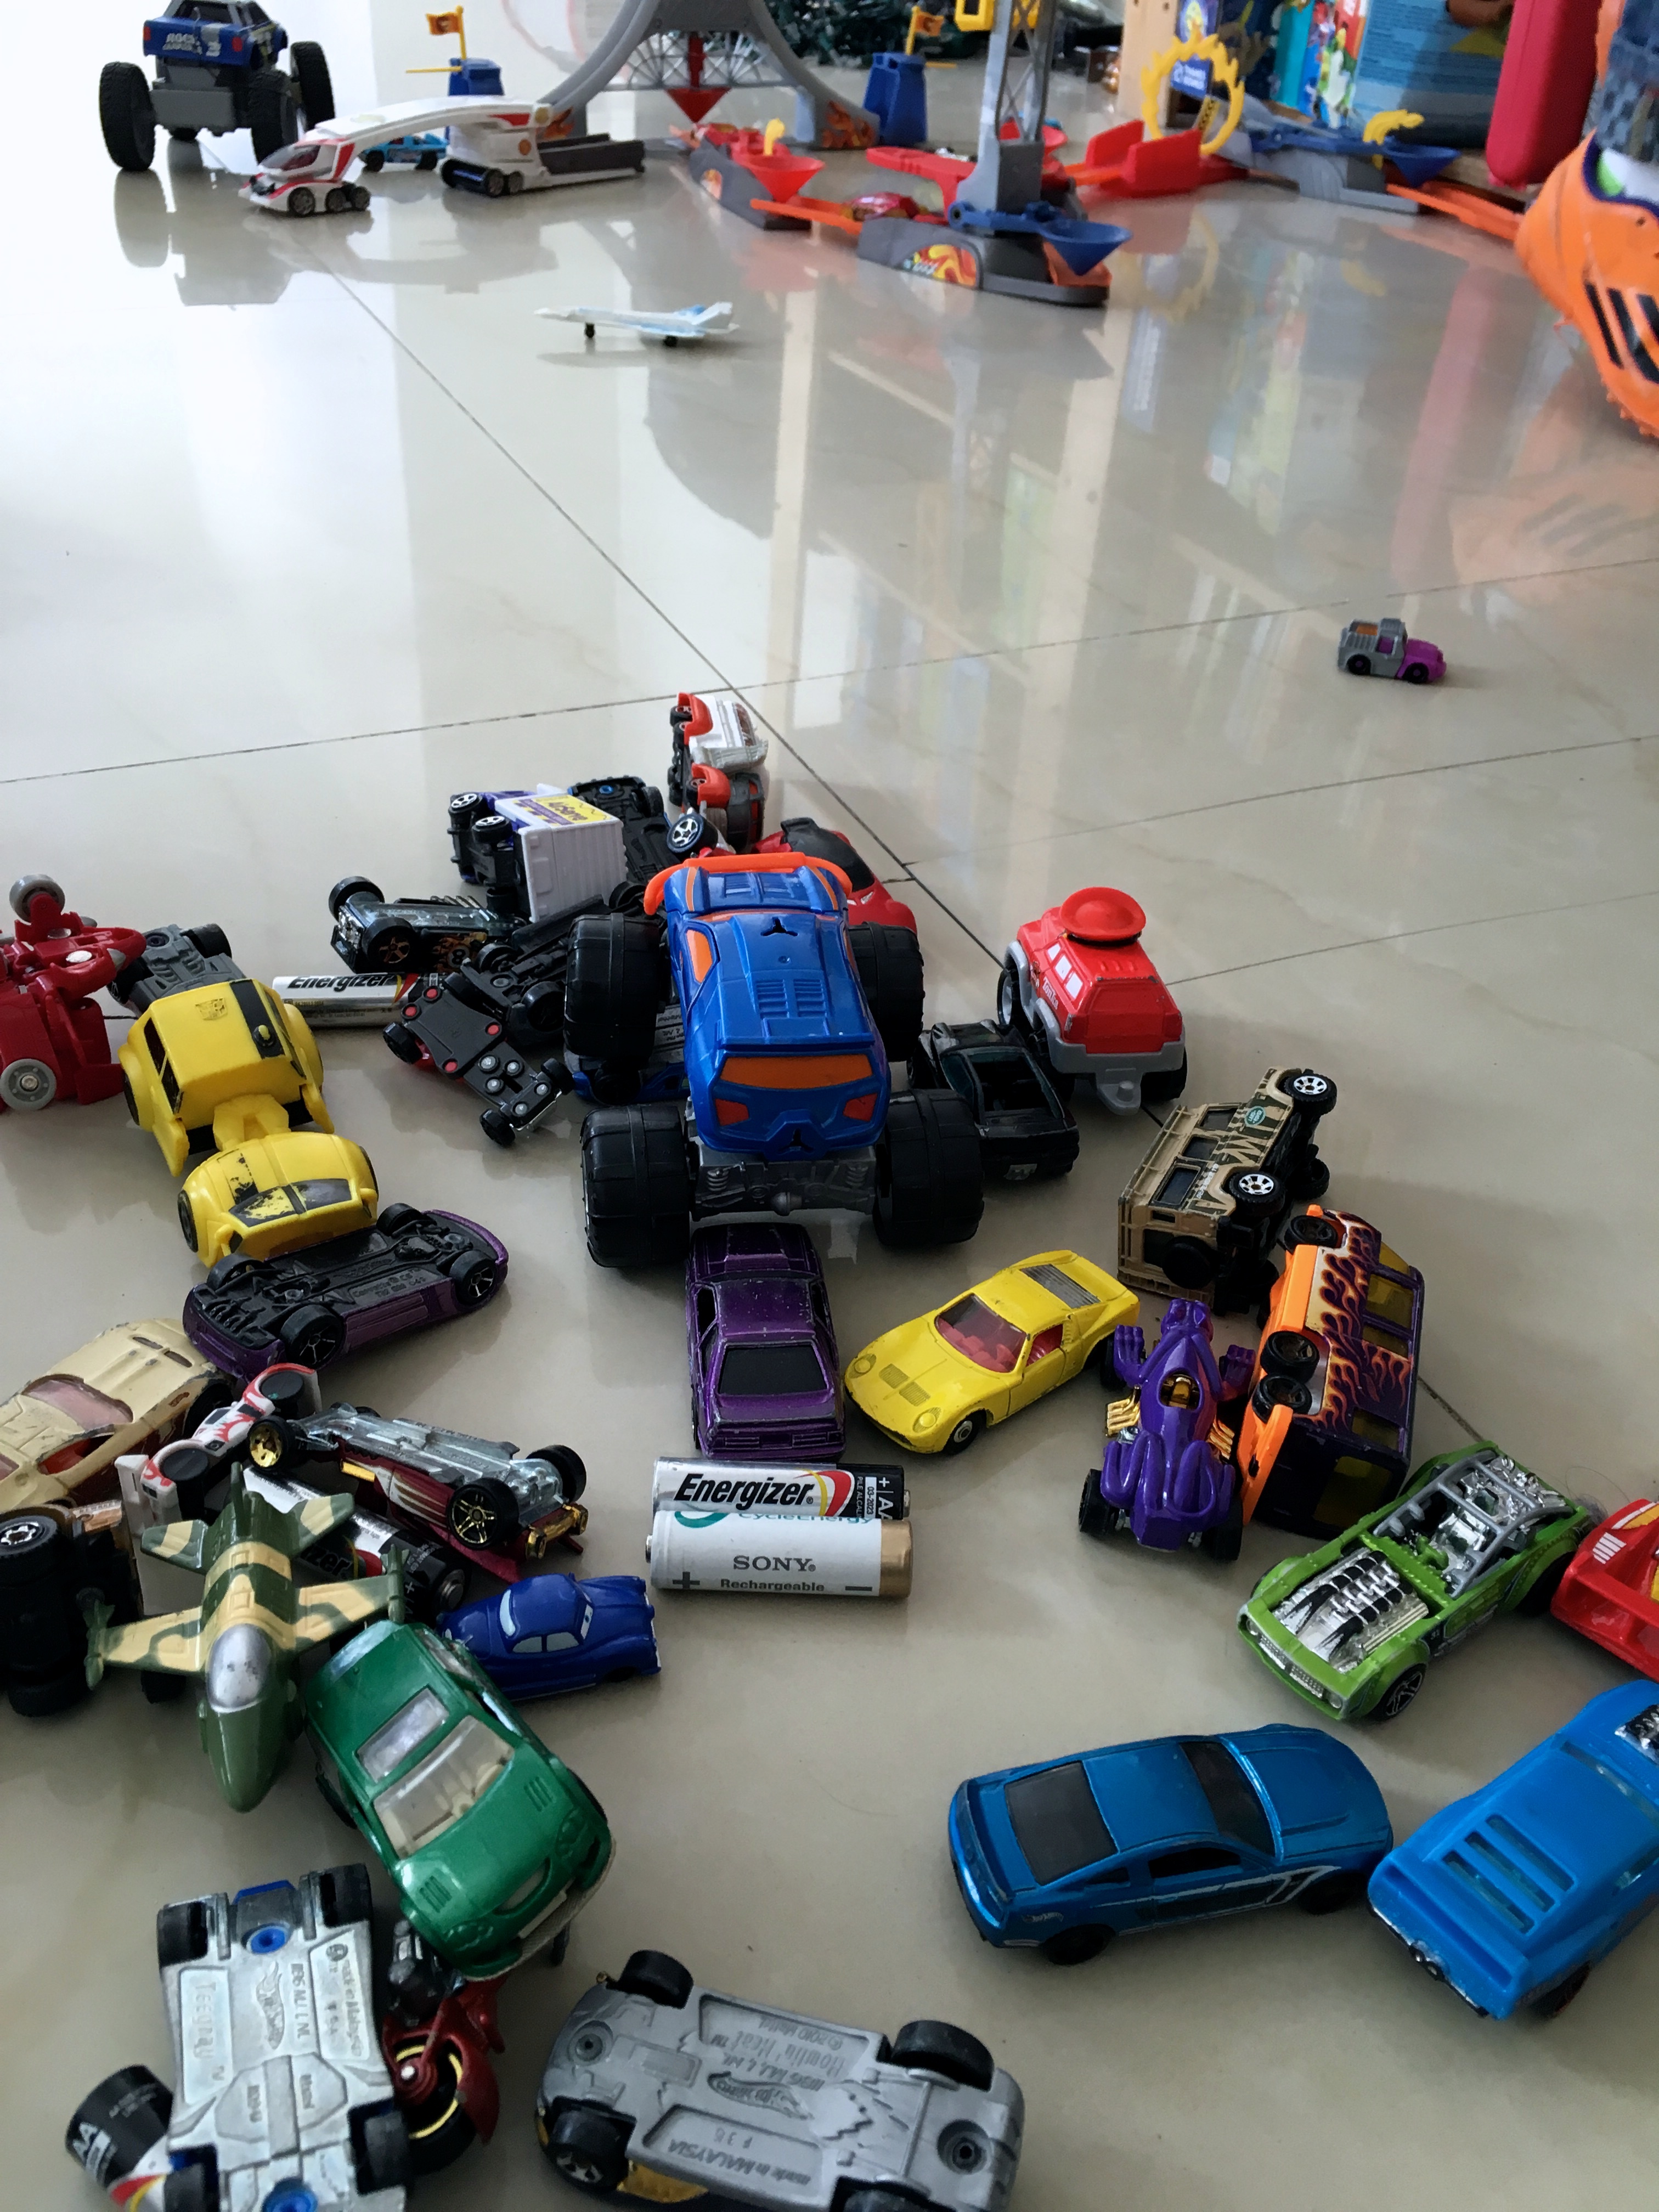
vehicle, machine, toy, lego, race track